Govert Dircksz Camphuysen

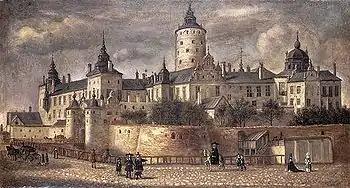
"Castle Tre Kronor" in Stockholm; painting from 1661.

Govert Dircksz Camphuysen (born at Dokkum in 1624, and died in Amsterdam in 1672) was an animal painter, whose style was influenced by Paulus Potter.